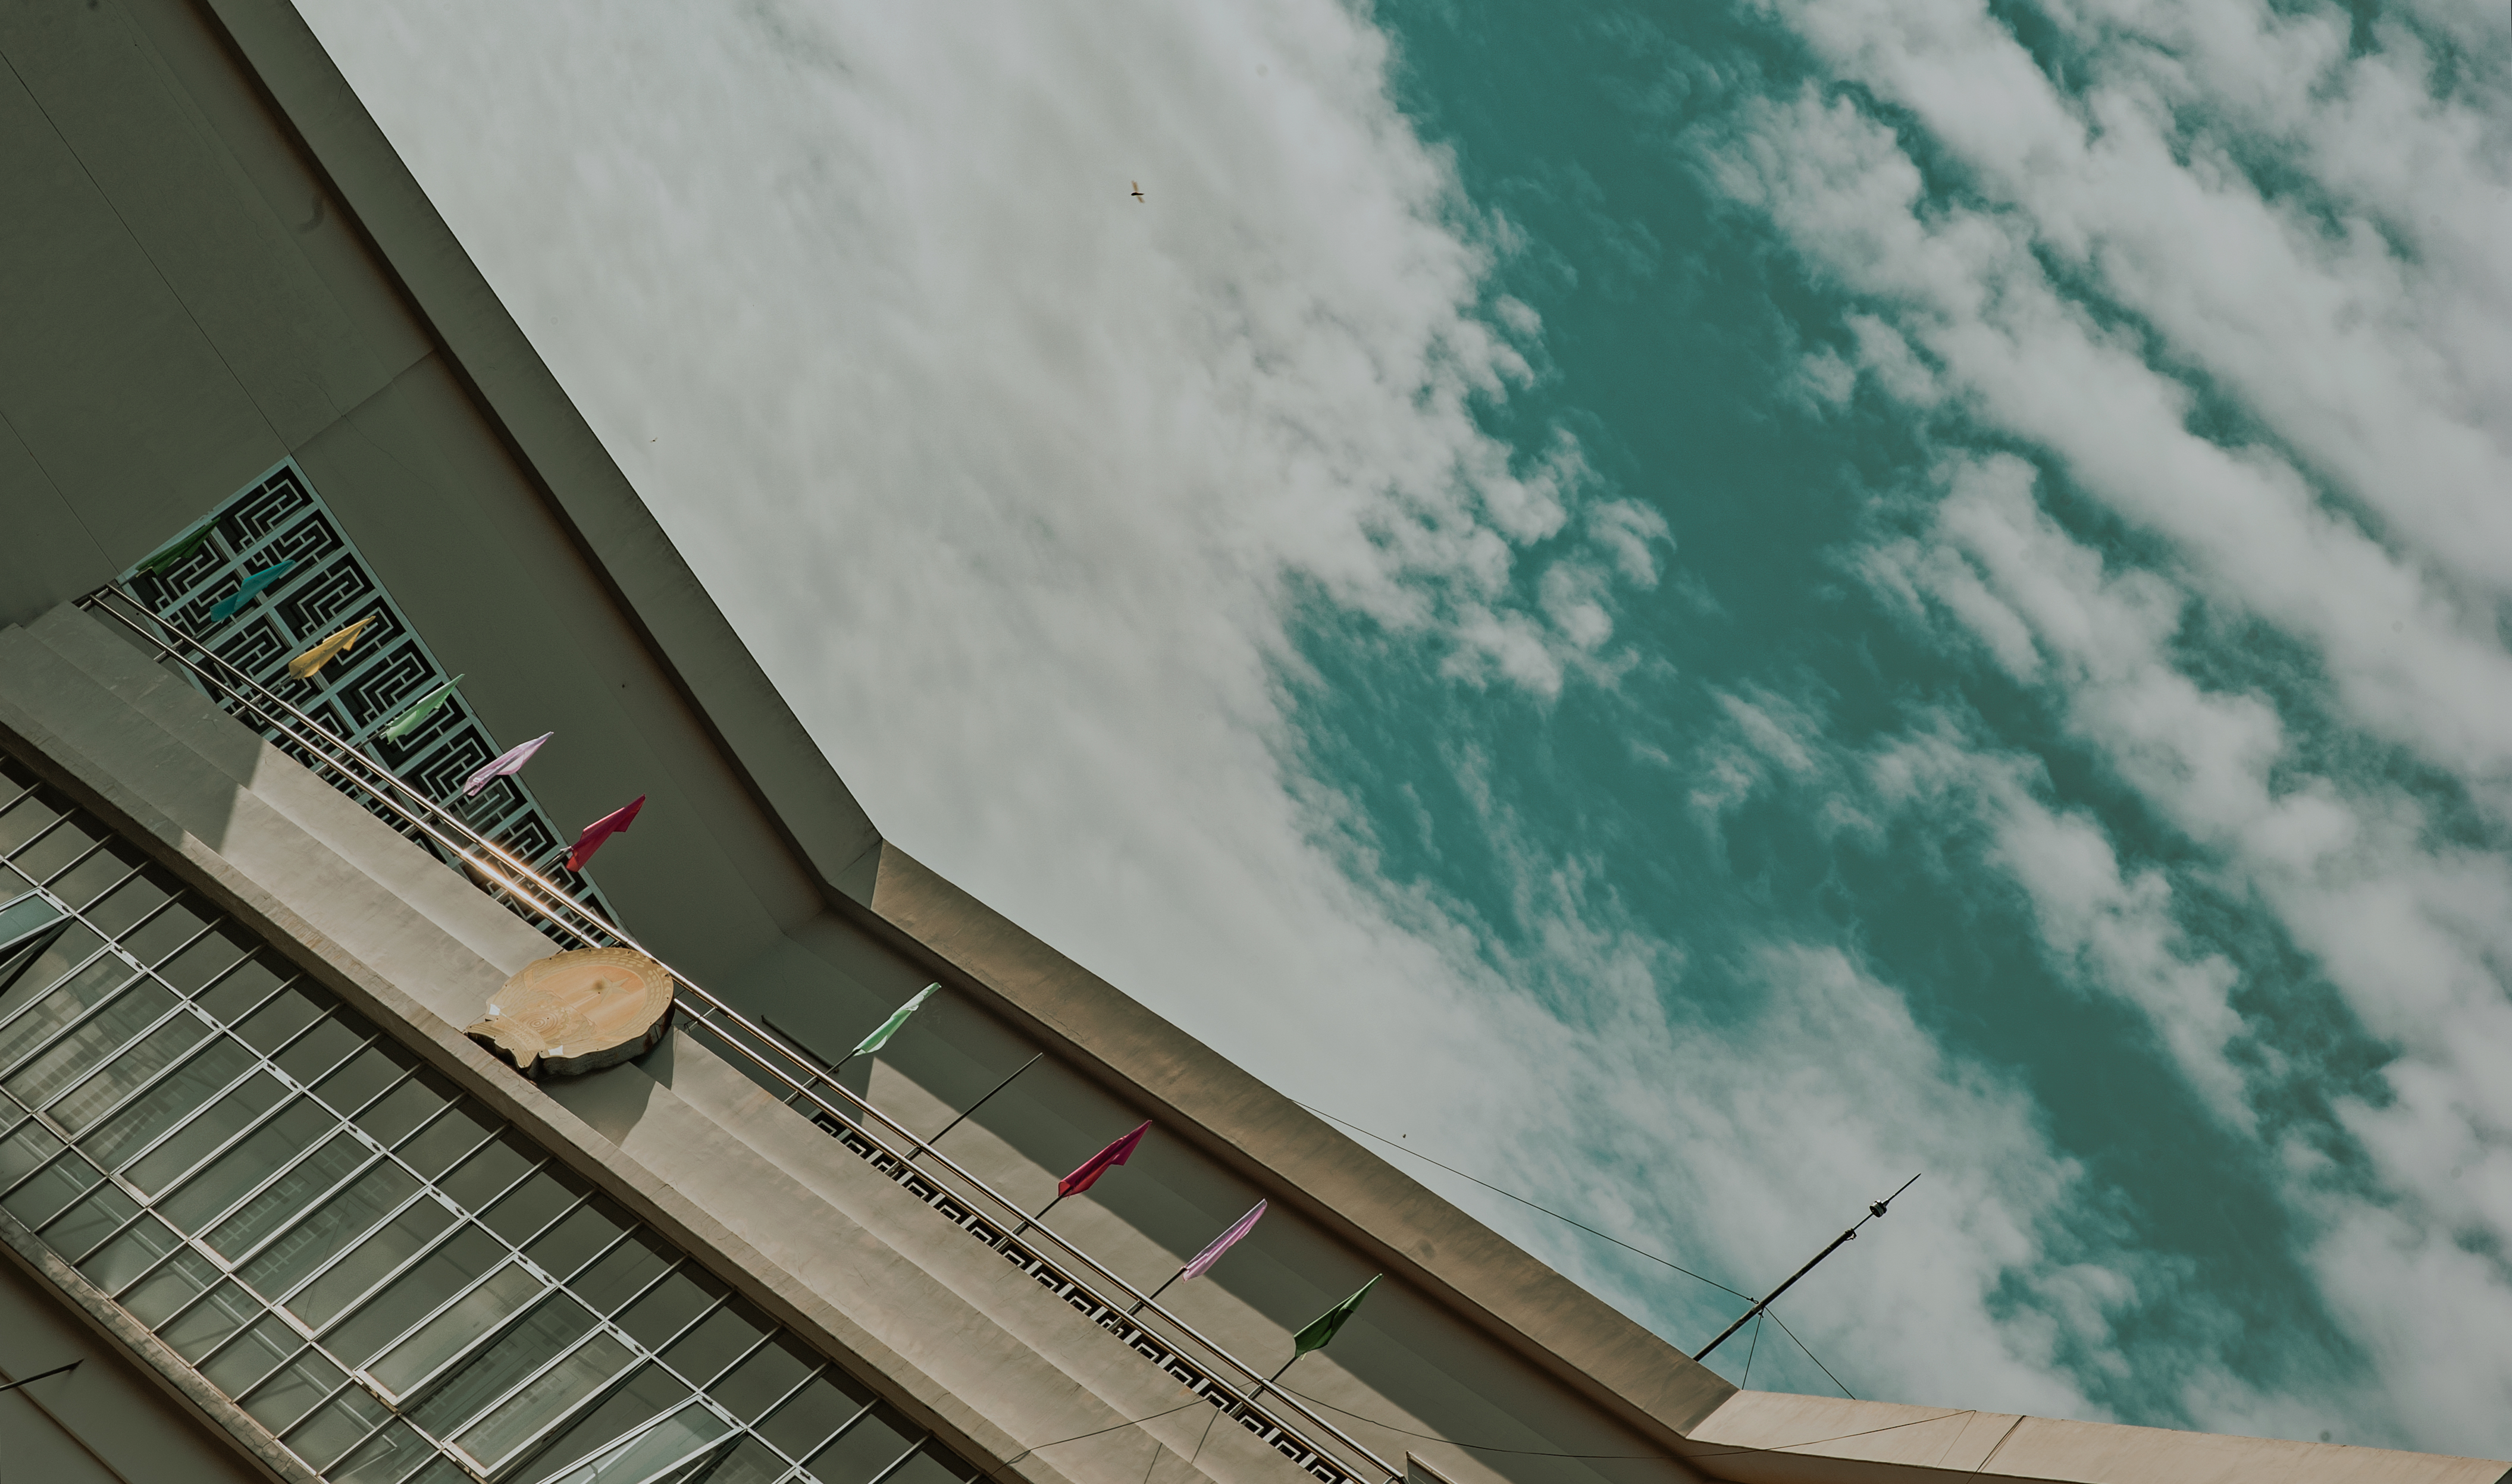
landscape, sky, vintage, build, cloud, architecture, daytime, building, roof, line, water, window, facade, daylighting, angle, house